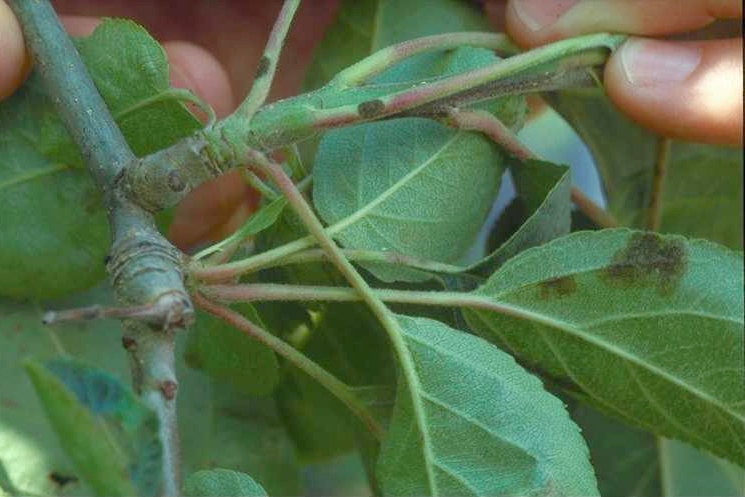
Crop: apple
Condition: scab